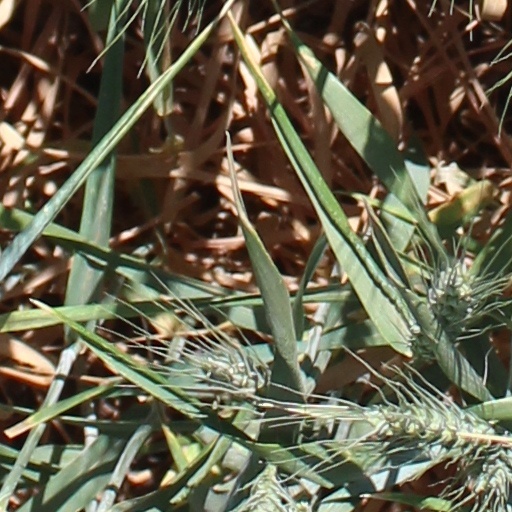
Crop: wheat